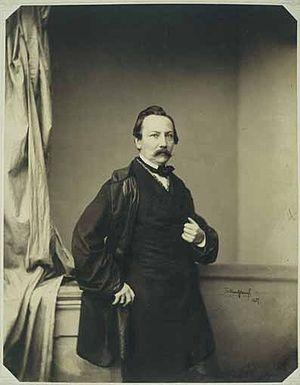
Alexandre Evstafiévitch von Kotzebue, né le 9 juin 1815 à Königsberg et mort le 24 août 1889 à Munich est un peintre germano-balte, né sujet de l'Empire russe.